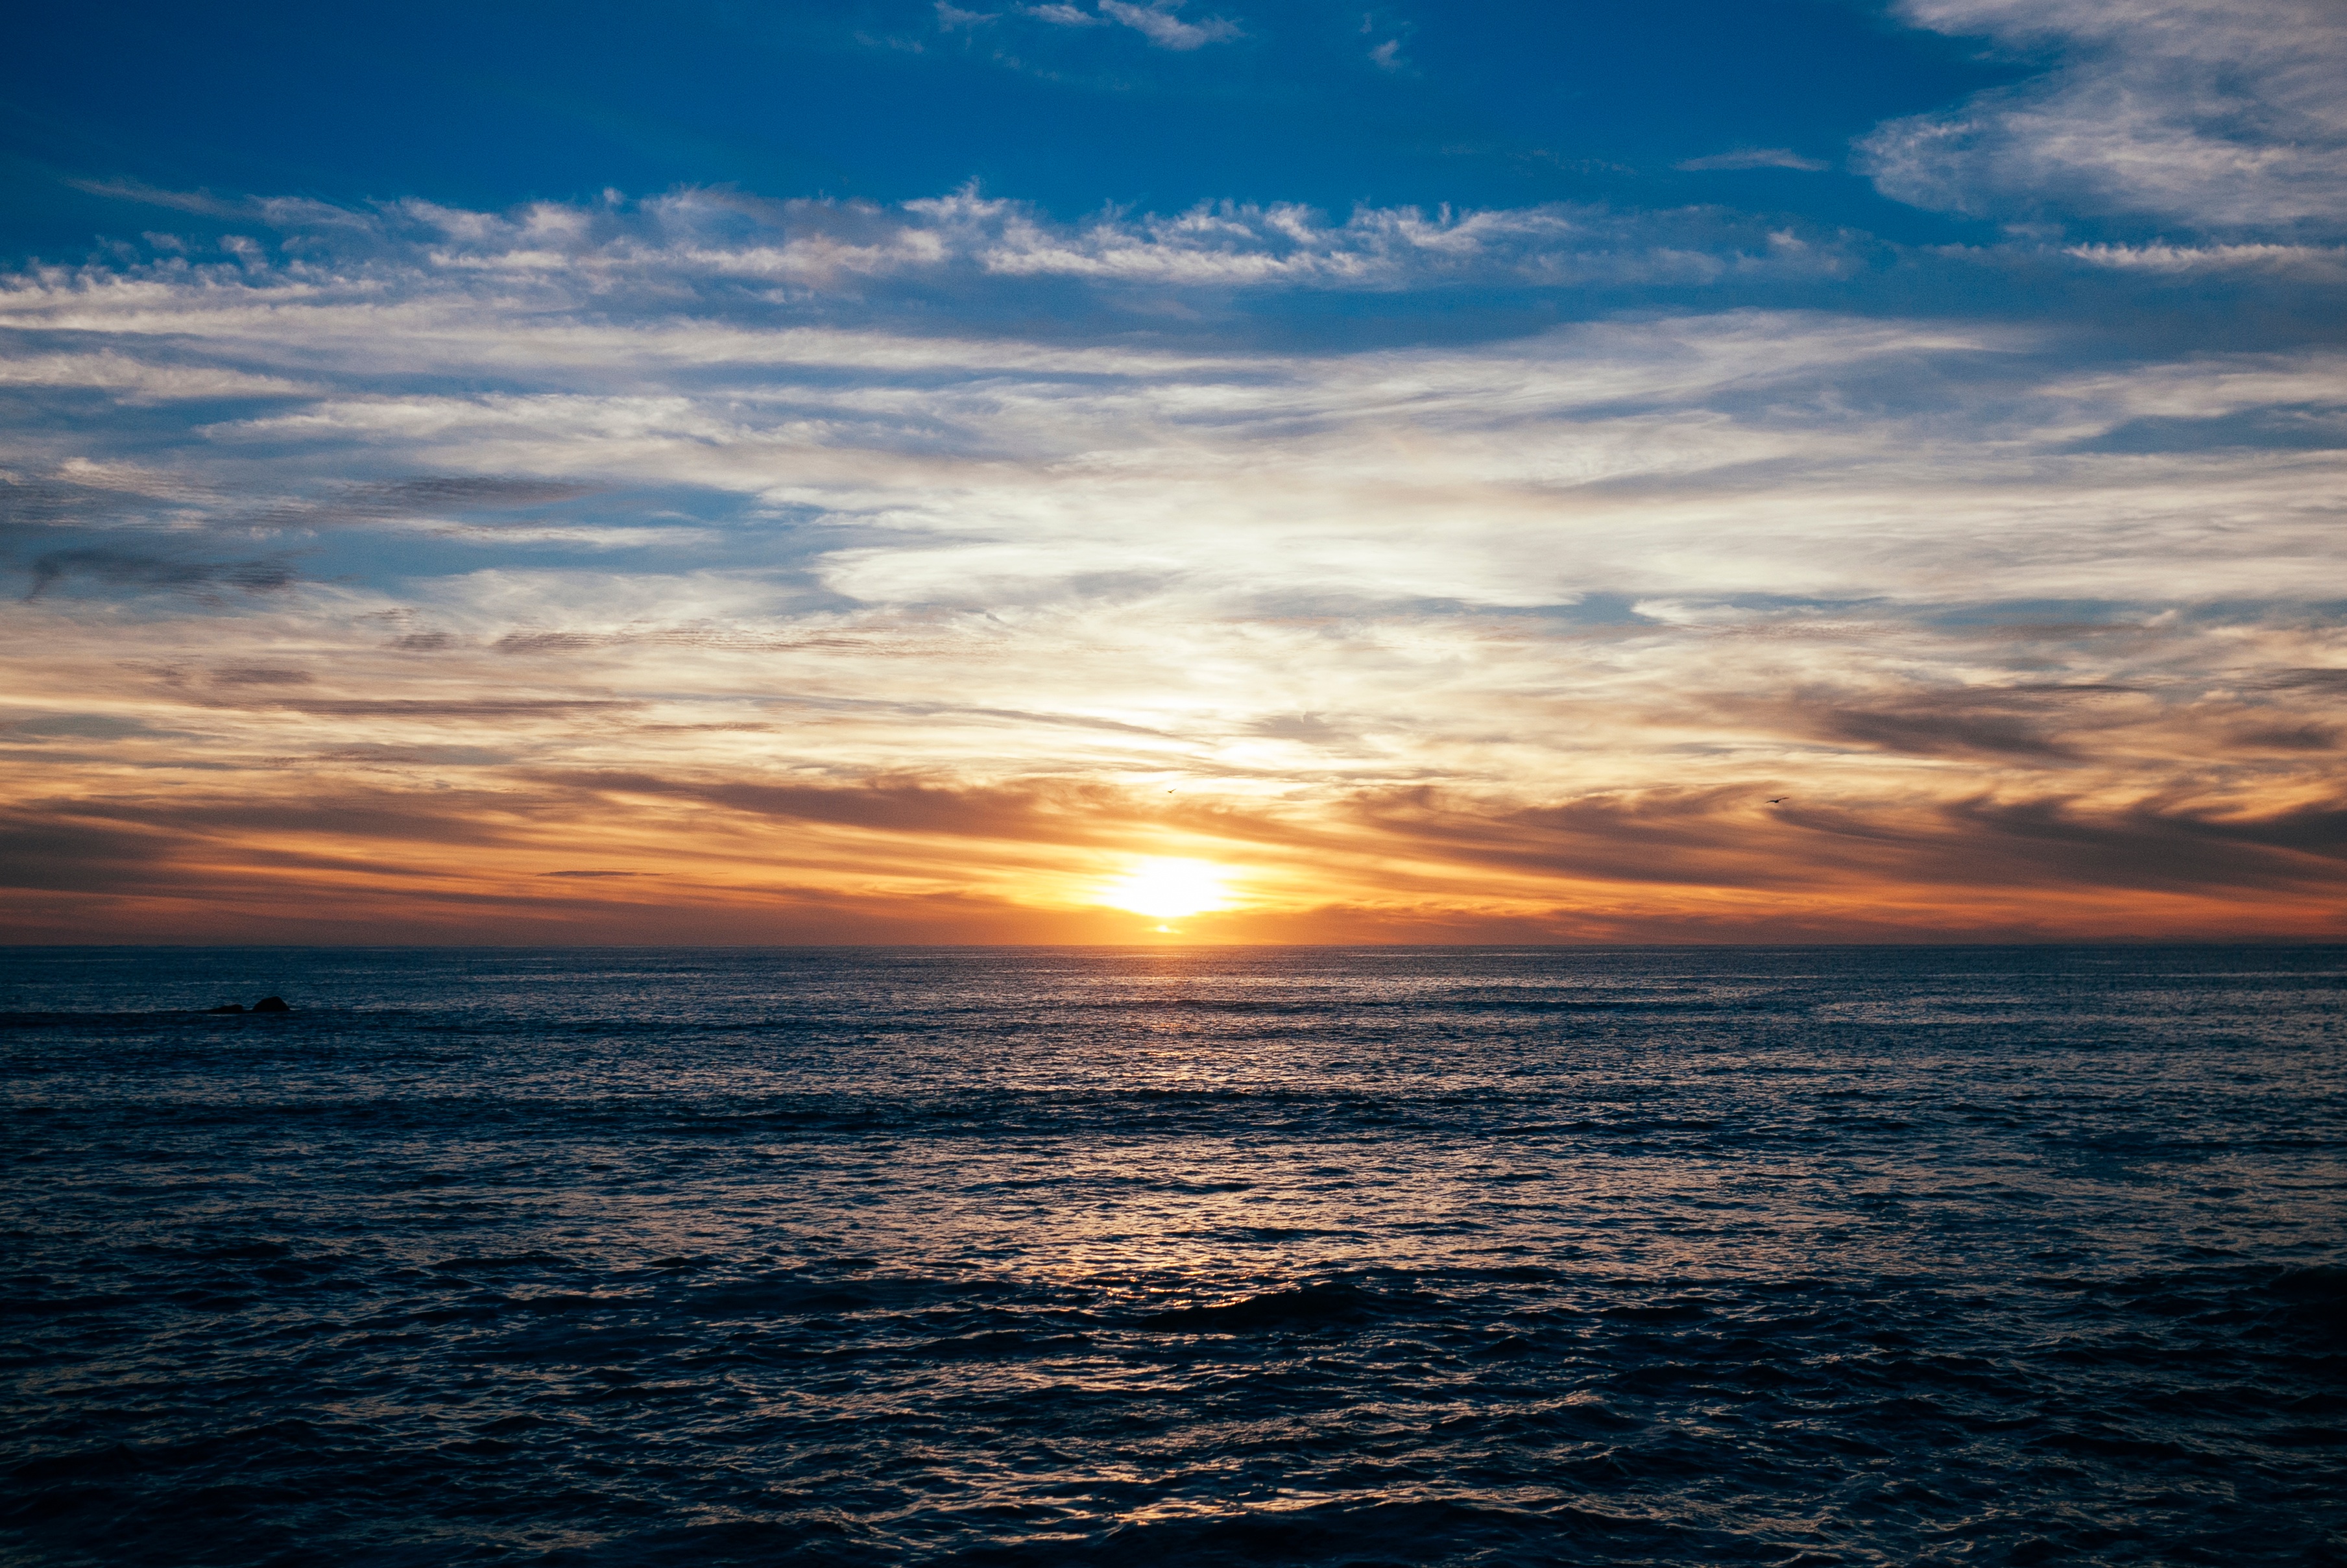
sea, coast, ocean, horizon, cloud, sky, sun, sunrise, sunset, sunlight, wave, dawn, dusk, evening, afterglow, wind wave